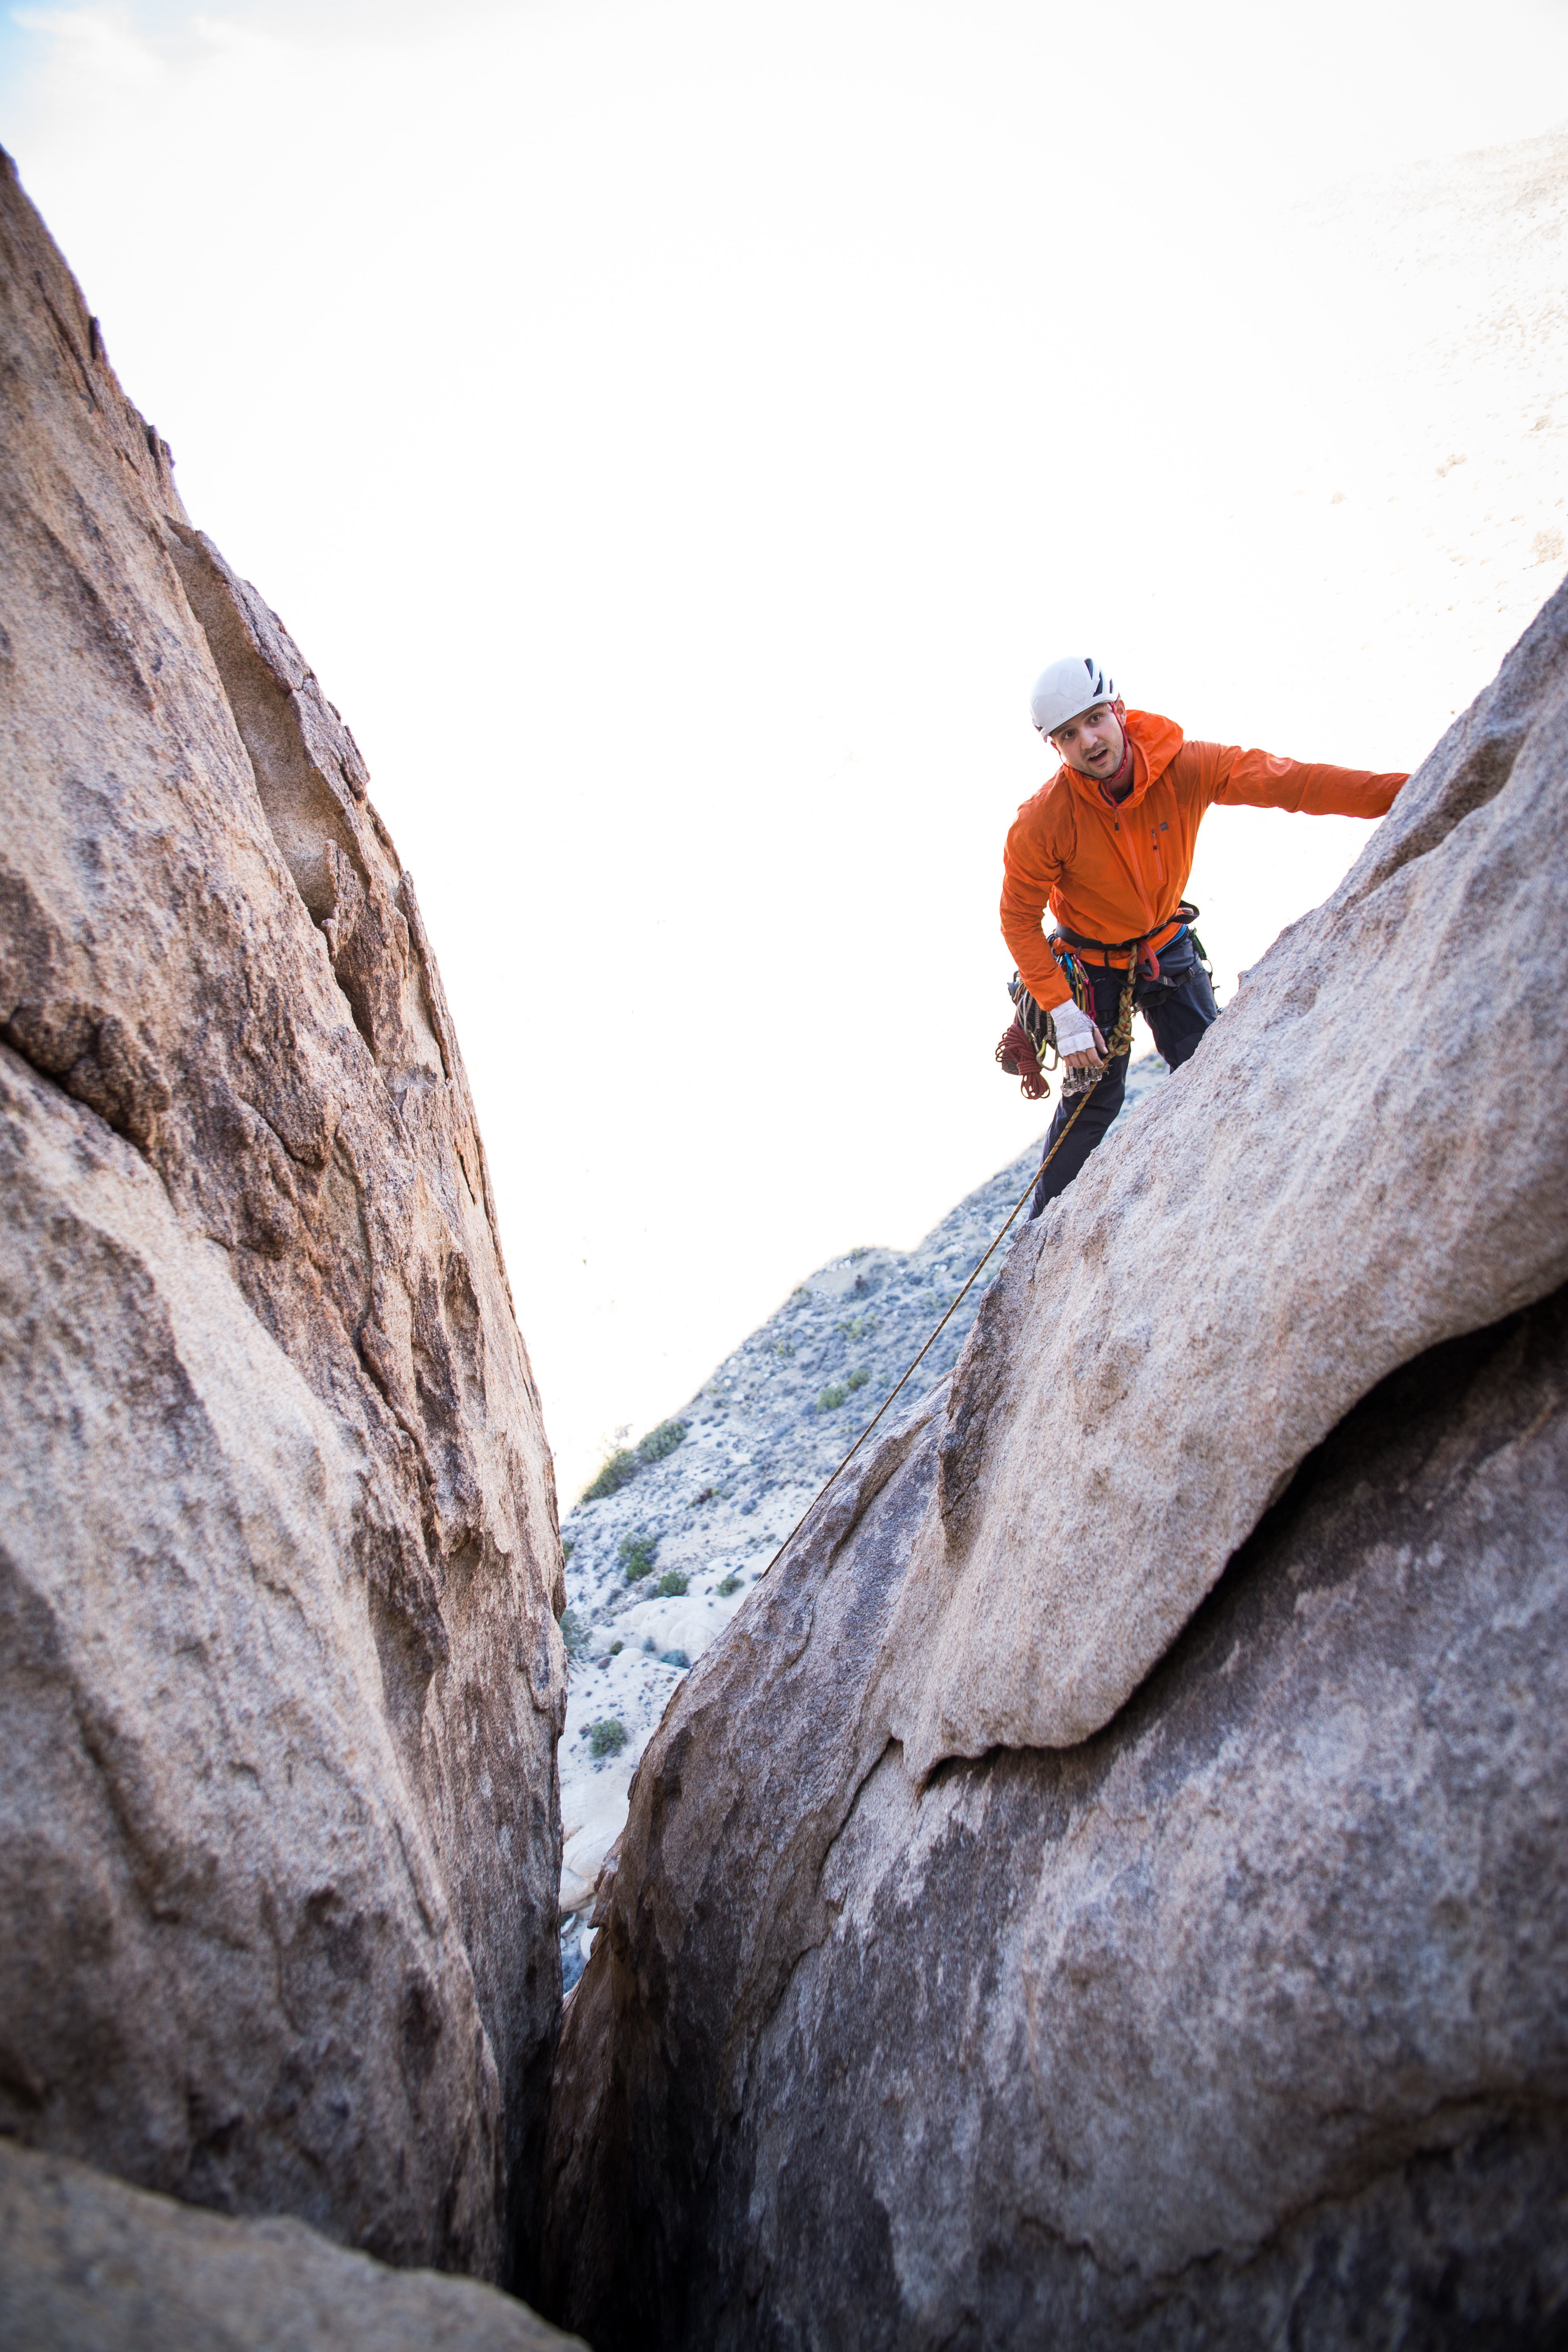
man, rock, adventure, male, guy, recreation, climbing, rock climbing, extreme sport, climb, mountaineering, sports, outdoor recreation, individual sports, sport climbing, free solo climbing